Balamku

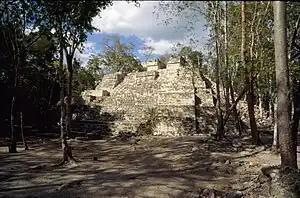
Temple pyramid at Balamku

Balamku is a small Maya archaeological site located in the Mexican state of Campeche. It features elaborate plaster facades dating to the Early Classic period. It has one of the largest surviving stucco friezes in the Maya world. Balamku was first occupied from around 300 BC. Its most important buildings date from AD 300–600.